Edward A. Kelly

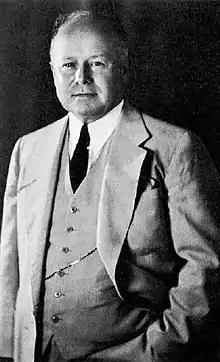

Edward Austin Kelly (April 3, 1892 – August 30, 1969) was an American businessman and politician from Chicago, Illinois. A Democrat, he was most notable for his service in the United States House of Representatives from 1931 to 1943 and 1945 to 1947.